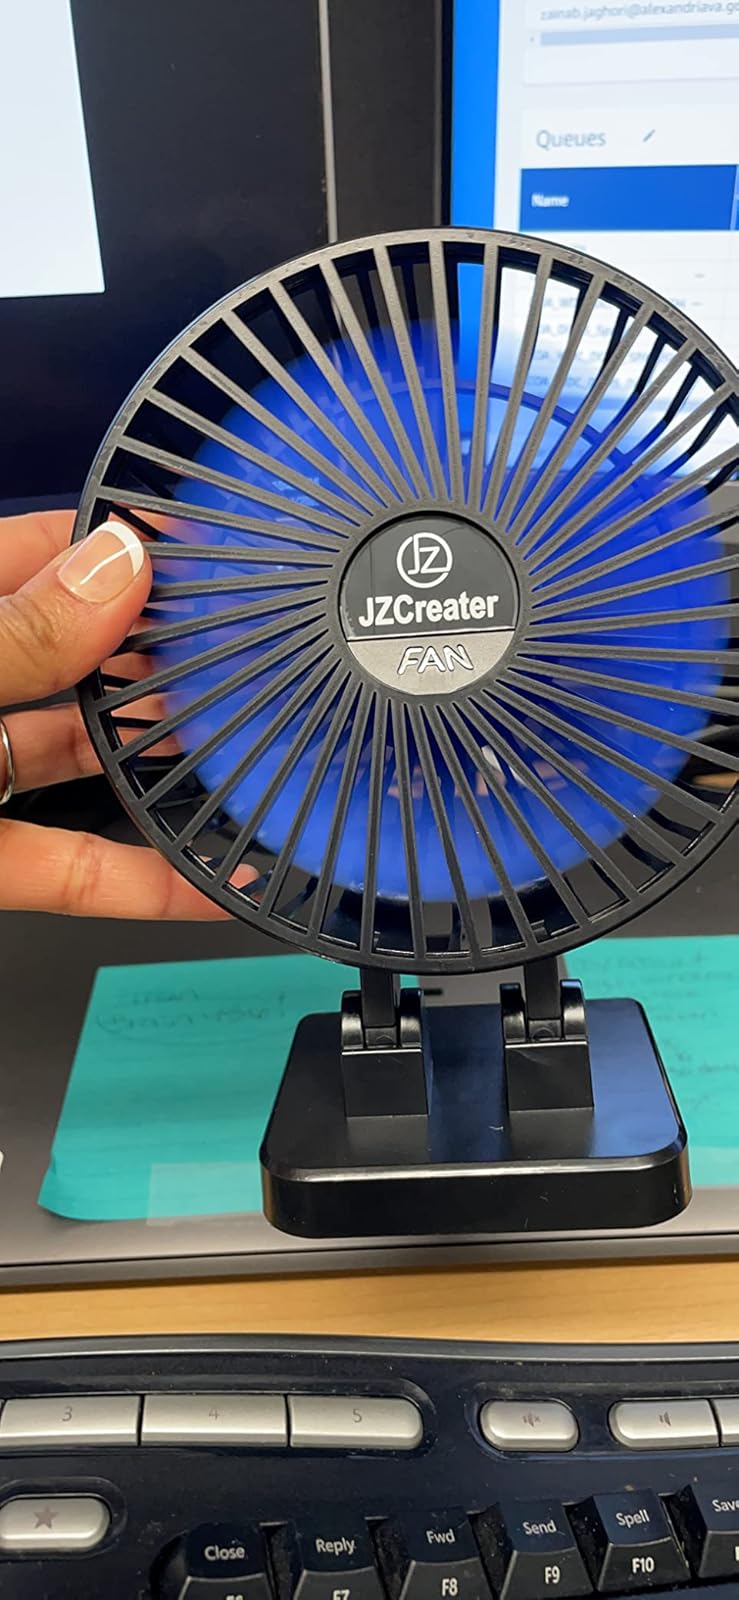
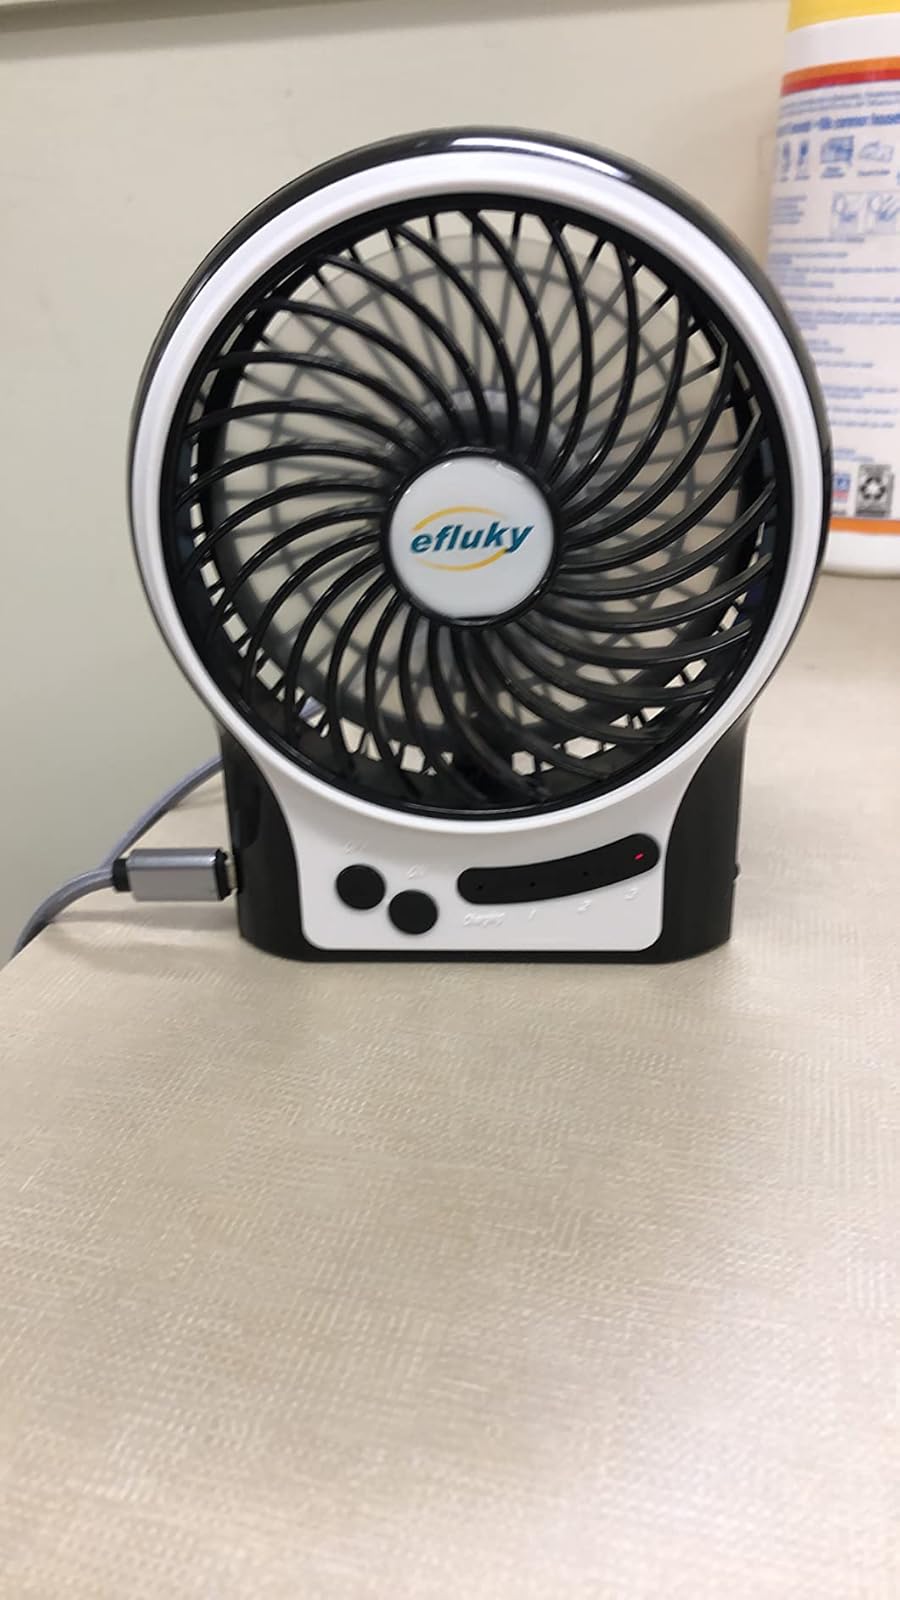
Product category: fan
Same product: no